Ophelia (moon)

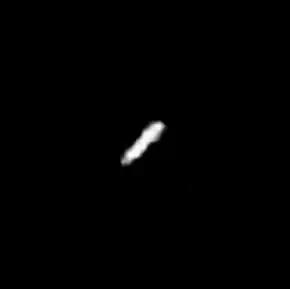
Ophelia (image taken 21 January 1986)

Ophelia is a moon of Uranus. It was discovered from the images taken by "Voyager 2" on January 20, 1986, and was given the temporary designation S/1986 U 8. It was not seen again until the Hubble Space Telescope recovered it in 2003. Ophelia was named after the daughter of Polonius, Ophelia, in William Shakespeare's play "Hamlet". It is also designated Uranus VII.